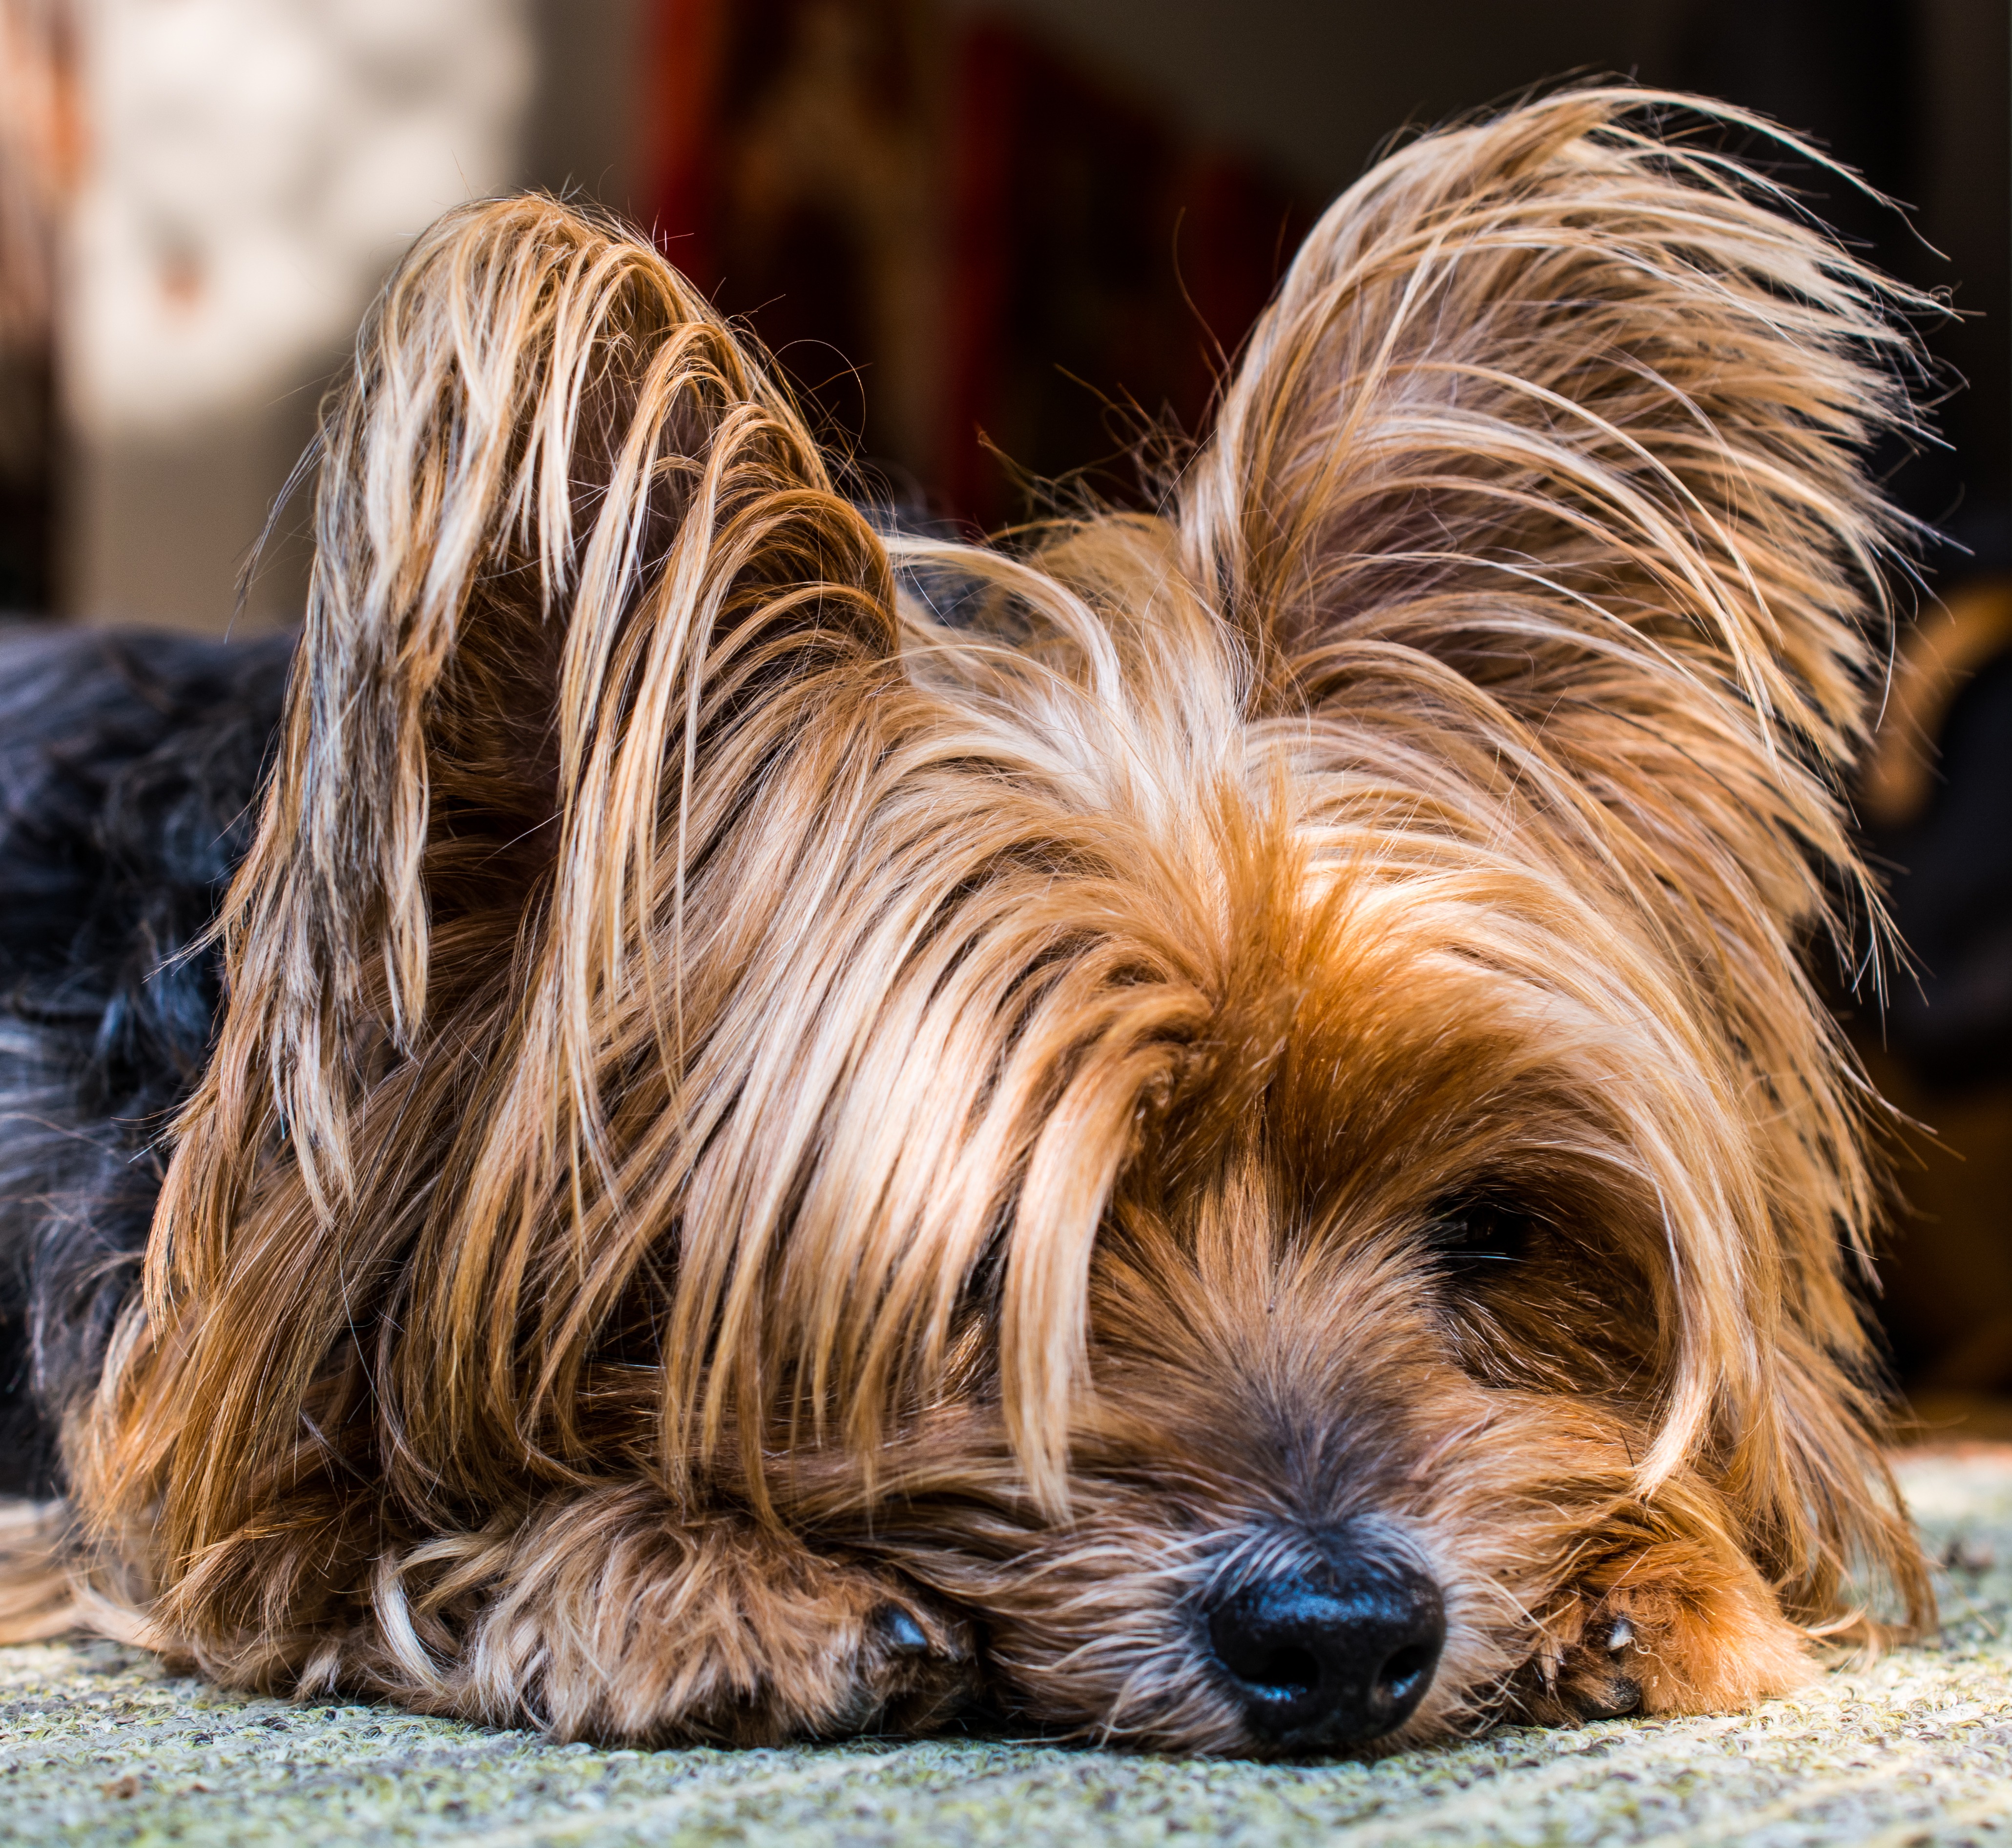
dog, cute, pet, small, mammal, head, vertebrate, dog breed, terrier, yorkshire terrier, cairn terrier, australian silky terrier, dog like mammal, australian terrier, morkie, biewer terrier, norfolk terrier